Tsubasa Oozora

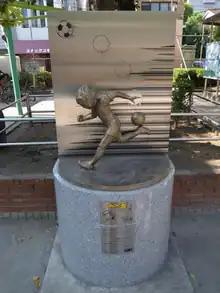
A statue of Tsubasa in Katsushika, Tokyo

Tsubasa has been popular with Japanese readers of the series. In 1985, he topped the series' popularity poll with 11,740 votes. His rank fell in 2005 to fifth position with 1,123 votes. In a "Newtype" poll, Tsubasa was voted the 21st-most-popular male anime character from the 1980s. During the 2006 World Cup. Tsubasa was depicted on the new bottle design for Kirin Nuda, the official drink of Japan's soccer team. Tsubasa and Misaki appeared in a video promoting the Tokyo 2020 Olympics that was presented at the closing ceremony of the 2016 Summer Olympics.